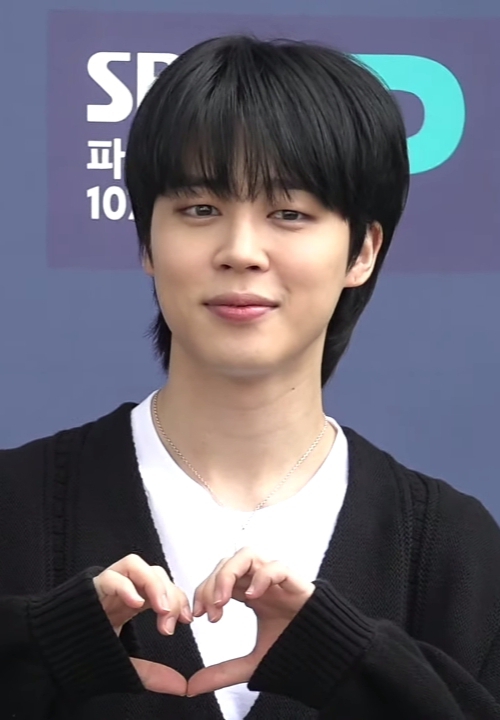
จีมิน

| name = จีมิน
| image = Jimin on the way to SBS Radio, 31 March 2023 (2).jpg
| caption = จีมินในเดือนมีนาคม 2023
| birth_name = พัก จี-มิน
| birth_place = เขตกึมจอง ปูซาน เกาหลีใต้
| education = Korean Arts High SchoolGlobal Cyber University
| awards = เครื่องอิสริยาภรณ์วัฒนธรรม (ประเทศเกาหลีใต้)|เครื่องอิสริยาภรณ์วัฒนธรรมฮวา-กวัน (2018)
| signature = Park Jimin Signature (BTS).svg
| module = Infobox musical artist|embed=yes
| genre = flatlist|
* เคป็อป
* ออลเทอร์นาทิฟอาร์แอนด์บี
| instrument = เสียงร้อง
| label = บิกฮิตมิวสิก|บิกฮิต
| years_active = 2013–ปัจจุบัน
| current_member_of = บีทีเอส (กลุ่มนักร้อง)|บีทีเอส

| module2 = Infobox Korean name|child=yes|headercolor=transparent
| rr = Bak Ji-min
| mr = Pak Chimin

พัก จี-มิน (; เกิด 13 ตุลาคม ค.ศ. 1995) เป็นที่รู้จักในชื่อ จีมิน เป็นนักร้อง นักเต้น และนักแต่งเพลงชาวเกาหลีใต้ เขาเดบิวต์ในฐานะสมาชิกบอยแบนด์เกาหลีใต้ บีทีเอส (กลุ่มนักร้อง)|บีทีเอส ในปี 2013 ภายใต้สังกัดบิกฮิตมิวสิก|บิกฮิตเอนเตอร์เทนเมนต์
จีมิน ได้ปล่อยผลงานเพลงเดี่ยว 3 เพลงภายใต้ชื่อบีทีเอส ได้แก่ "Lie" ในปี 2016 "Serendipity (BTS song)|Serendipity" ในปี 2017 และ "Filter" ในปี 2020 ทั้งหมดนี้ได้ติดชาร์ตในเซอร์เคิลดิจิทัลชาร์ตของเกาหลีใต้ เขาปล่อยเพลงเดี่ยวพร้อมกับเครดิตครั้งแรกของเขาเพลงดิจิทัลในชื่อ "Promise" ซึ่งเขาได้ร่วมเขียนในปี 2018 และเพลง "With You (Jimin song)|With You" ที่เขาได้ร่วมร้องกับฮา ซ็อง-อุนสำหรับเพลงประกอบละครเรื่อง "Our Blues|เวลาสีฟ้าหม่น" ทางช่องทีวีเอ็นในปี 2022 และอัลบั้มเดี่ยวที่เปิดตัวของเขา "Face (Jimin album)|Face" ในปี 2023 อัลบั้มเปิดตัวที่อันดับหนึ่งในเกาหลีใต้ ญี่ปุ่น และอันดับสองในสหรัฐอเมริกา ในขณะที่ซิงเกิลที่สอง "Like Crazy (song)|Like Crazy" เปิดตัวบนชาร์ตบิลบอร์ดฮอต 100|"บิลบอร์ด"ฮอต 100 เขาเป็นศิลปินเดี่ยวของเกาหลีที่ติดชาร์ตสูงสุดตลอดกาลใน บิลบอร์ด 200|"บิลบอร์ด" 200 และเป็นคนแรกที่ติดท็อปฮอต 100
== ประวัติ ==
พัคจีมิน ( เกาหลี :  박 지 민 ) เกิดเมื่อวันที่ 13 ตุลาคม 1995 ใน Geumjeong เขตปูซาน ประเทศประเทศเกาหลีใต้|เกาหลีใต้ ครอบครัวของเขาประกอบด้วย พ่อแม่และน้องชาย สมัยมัธยมต้นเขาเคยเรียนเต้น และเรียนรู้ทักษะการเต้นประเภทป๊อปปิ้ง(popping) และล็อกแดนซ์(Locking dance)
ในช่วงก่อนที่จะมาเป็นเด็กฝึกจีมินได้เรียนศิลปะร่วมสมัยที่ Busan High School of Arts และเป็นนักเรียนอันดับต้นๆในด้านการเต้นสมัยใหม่ (modern dance) หลังนั้นคุณครูของเขาจึงแนะนำให้เขาออดิชั่นกับ บิกฮิตเอนเตอร์เทนเมนต์|Big Hit Entertainment เมื่อผ่านการออดิชั่นในปี 2012 เขาจึงย้ายไปเรียนที่ Korean Arts High School และจบการศึกษาในปี 2014
จีมินเข้าร่วมเป็นสมาชิกในวง บีทีเอส (กลุ่มนักร้อง)|บีทีเอส ในมิถุนายน 2013 ในตำแหน่ง Vocal
== การศึกษา ==
ระดับประถม Hoedong Elementary School
ระดับมัธยมต้น Yunsan Middle School
ระดับมัธยมปลาย Korea Art School
ระดับปริญญาตรี Global Cyber ​​University สาขา Broadcasting & Entertainment
กำลังศึกษาระดับปริญญาโทที่ Hanyang Cyber ​​University สาขา Advertising Media
== ผลงานเพลง ==
=== สตูดิโออัลบั้ม ===
| class="wikitable plainrowheaders" style="text-align:center;"
|+ รายชื่อสตูดิโออัลบั้ม รายละเอียด ตำแหน่งชาร์ต และยอดขาย
! scope="col" rowspan="2" | ชื่อ
! scope="col" rowspan="2" | รายละเอียด
! scope="col" colspan="10" | ตำแหน่งชาร์ตสูงสุด
! scope="col" rowspan="2" | ยอดขาย
! scope="col" rowspan="2" | การรับรอง
|-
! scope="col" style="width:2.7em;font-size:90%;" | Circle Album Chart|KOR
! scope="col" style="width:2.7em;font-size:90%;" | Canadian Albums Chart|CAN
! scope="col" style="width:2.7em;font-size:90%;" | GfK Entertainment charts|GER
! scope="col" style="width:2.7em;font-size:90%;" | Federazione Industria Musicale Italiana|ITA
! scope="col" style="width:2.7em;font-size:90%;" | Oricon Albums Chart|JPN
! scope="col" style="width:2.7em;font-size:90%;" | Billboard Japan Hot Albums|JPNHot
! scope="col" style="width:2.7em;font-size:90%;" | Dutch Album Top 100|NLD
! scope="col" style="width:2.7em;font-size:90%;" | Official New Zealand Music Chart|NZ
! scope="col" style="width:2.7em;font-size:90%;" | Billboard 200|US
! scope="col" style="width:2.7em;font-size:90%;" | World Albums|USWorld
|-
! scope="row" | "Face (Jimin album)|Face"
|
* วางจำหน่าย: 24 มีนาคม 2023
* สังกัด: บิกฮิตมิวสิก
* รูปแบบ: ซีดี, ดิจิทัลดาวน์โหลด, สตรีมมิง
| 1 || 10 || 7 || 29 || 1 || 1 || 35 || 8 || 2 || 1
|
* เกาหลีใต้: 1,613,941Cumulative Circle Chart references for "Face" sales:
* (See #2 and #5)
* (See #32 and #61)
* ญี่ปุ่น: 247,641Cumulative Oricon references for "Face" sales:
* Physical:
*
*Digital:
*
*
*
*
*
* สหรัฐ: 196,000Cumulative "Billboard" references for "Face" US sales:
*
*
*
|
* Circle Chart#Certification|KMCA: Millionefn-ua|Regular edition
* KMCA: Platinumefn-ua|Weverse Albums edition
* Recording Industry Association of Japan|RIAJ: Platinum
|
=== ซิงเกิล ===
==== ในฐานะนักร้องนำ ====
| class="wikitable plainrowheaders" style="text-align:center;"
|+
! rowspan="2" | ชื่อ
! rowspan="2" | ปี
! colspan="10" | ตำแหน่งชาร์ตสูงสุด
! rowspan="2" style="width:10em;" | ยอดขาย
! rowspan="2" | อัลบั้ม
|-
! scope="col" style="width:2.7em;font-size:85%;" | Circle Digital Chart|KORLead singles on the Circle (formerly Gaon) Digital Chart:
*"With You":
*"Set Me Free Pt. 2":
*"Like Crazy":
! scope="col" style="width:2.7em;font-size:85%;" | ARIA Charts|AUSPeaks in Australia:
* "Set Me Free Pt. 2":
* "Like Crazy":
! scope="col" style="width:2.7em;font-size:85%;" | Canadian Hot 100|CANPeaks on the Canadian Hot 100:
* "Set Me Free Pt. 2":
* "Like Crazy":
! scope="col" style="width:2.7em;font-size:85%;" | Oricon#Charts|JPNDig.Lead singles on the Oricon Digital Singles Chart:
*"With You":
*"Promise" & "Christmas Love":
*"Set Me Free Pt.2":
*"Like Crazy":
! scope="col" style="width:2.7em;font-size:85%;" | Billboard Japan Hot 100|JPNHotLead singles on the "Billboard Japan" Hot 100:
*" Set Me Free Pt. 2":
*"Like Crazy":
! scope="col" style="width:2.7em;font-size:85%;" | Official New Zealand Music Chart|NZHotLead singles on the NZ Hot Singles Chart:
* "With You":
* "Set Me Free Pt. 2":
* "Like Crazy":
! scope="col" style="width:2.5em;font-size:90%;" | UK Singles Chart|UKLead singles on the UK Singles Chart:
*"Set Me Free Pt.2":
! scope="col" style="width:2.5em;font-size:90%;" | Billboard Hot 100|USLead singles on the "Billboard" Hot 100:
*" Set Me Free Pt. 2":
*"Like Crazy":
! scope="col" style="width:2.7em;font-size:85%;" | World Digital Song Sales|USWorldLead singles on the "Billboard" World Digital Song Sales chart:
*"Promise" and "Christmas Love":
*"Set Me Free Pt. 2":
*"Like Crazy":
! scope="col" style="width:2.7em;font-size:85%;" | Billboard Global 200|WWLead singles on the "Billboard" Global 200:
*"With You":
*"Set Me Free Pt. 2":
*"Like Crazy":
|-
! scope="row" | "Promise" (약속)
| 2018
| — || — || — || 2 || — || — || — || —efn-ua|name=P&CL|"Promise" & "Christmas Love" did not enter the "Billboard" Hot 100, but debuted at numbers 18 and 34 respectively on the Digital Songs chart. || 2 || —
|
* ญี่ปุ่น: 8,184
| rowspan="2"
|-
! scope="row" | "Christmas Love"
| 2020
| — || — || — || 4 || — || — || — || — || 3 || —
|
* ญี่ปุ่น: 7,158
|-
! scope="row" | "With You (Jimin and Ha Sung-woon song)|With You"
| 2022
| 15 || — || — || 7 || — || 13 || — || —efn-ua|"With You" did not enter the "Billboard" Hot 100 but debuted at number one on the Digital Songs chart. || — || 19
|
* ญี่ปุ่น: 8,553Oricon Digital Singles Chart references for "With You" sales:
*
*
* สหรัฐ: 9,800
* WW: 39,400
| "Our Blues#Original soundtrack|Our Blues OST"
|-
! scope="row" | "Set Me Free Pt. 2"
| rowspan="2" | 2023
| 24 || 71 || 45 || 1 || 59 || 4 || 30 || 30 || 1 || 8
|
* ญี่ปุ่น: 9,102Oricon references for "Set Me Free Pt. 2" sales:
*
*
* สหรัฐ: 63,000
* WW: 42,000
| rowspan="2" | "Face"
|-
! scope="row" | "Like Crazy (song)|Like Crazy"
| 8 || 23 || 21 || 9 || 43 || 5 || 8 || 1 || 1 || 2
|
* ญี่ปุ่น: 3,308
* สหรัฐ: 254,000efn-ua|song downloads and CD singles combined
* WW: 86,000
|-
| colspan="15" |
|
==== ในฐานะนักร้องรับเชิญ ====
| class="wikitable plainrowheaders" style="text-align:center;"
|+
! rowspan="2" | ชื่อ
! rowspan="2" | ปี
! colspan="10" | ตำแหน่งชาร์ตสูงสุด
! rowspan="2" style="width:10em;" | ยอดขาย
! rowspan="2" | อัลบั้ม
|-
! scope="col" style="width:2.7em;font-size:85%;" | Circle Digital Chart|KORFeatured singles on the Circle (formerly Gaon) Digital Chart:
*"Vibe":
! scope="col" style="width:2.7em;font-size:85%;" | South Korea Songs|KORBillb.Featured singles on "Billboard"s South Korea Songs chart:
*"Vibe":
! scope="col" style="width:2.7em;font-size:85%;" | Aria Charts|AUSFeatured singles on the Aria Top 50 Singles chart:
*"Vibe":
! scope="col" style="width:2.7em;font-size:85%;" | Canadian Hot 100|CANFeatured singles on the Canadian Hot 100:
* "Vibe":
! scope="col" style="width:2.7em;font-size:85%;" | Billboard Japan Hot 100|JPNHotFeatured singles on the "Billboard Japan" Hot 100:
*"Vibe":
! scope="col" style="width:2.7em;font-size:85%;" | Official New Zealand Music Chart|NZHotFeatured singles on the NZ Hot Singles Chart:
* "Vibe":
! scope="col" style="width:2.5em;font-size:90%;" | UK Singles Chart|UKFeatured singles on the UK Singles Chart:
*"Vibe":
! scope="col" style="width:2.7em;font-size:85%;" | Billboard Hot 100|USFeatured singles on the "Billboard" Hot 100:
* "Vibe":
! scope="col" style="width:2.7em;font-size:85%;" | World Digital Song Sales|USWorldFeatured singles on the World Digital Song Sales chart:
*"Vibe":
! scope="col" style="width:2.7em;font-size:85%;" | Billboard Global 200|WWFeatured singles on the "Billboard" Global 200:
* "Vibe":
|-
! scope="row" | Vibe (Taeyang song)|Vibe"
| rowspan="2" | 2023
| 5 || 4 || 48 || 59 || 32 || 8 || 96 || 76 || 1 || 12
|
* ญี่ปุ่น: 12,010Oricon digital sales references for "Vibe":
*
*
* สหรัฐ: 20,000
* WW: 22,000
| "ดาวน์ทูเอิร์ธ"
|-
|-
! scope="row" | "Angel Pt. 1"
| — || — || — || — || — || — || — || — || — || —
|
| "Fast X Soundtrack"
|
=== เพลงอื่น ๆ ที่ติดชาร์ต ===
| class="wikitable plainrowheaders" style="text-align:center;"
|+
! rowspan="2" | ชื่อ
! rowspan="2" | ปี
! colspan="10" | ตำแหน่งชาร์ตสูงสุด
! rowspan="2" style="width:10em;" | ยอดขาย
! rowspan="2" | อัลบั้ม
|-
! scope="col" style="width:2.7em;font-size:85%;" | Circle Digital Chart|KOROther charted songs on the Circle (formerly Gaon) Digital Chart:
*"Lie":
*"Intro: Serendipity":
*"Serendipity" (Full length edition):
* "Filter":
* Songs from "Face" except noted:
* "Face-Off":
! scope="col" style="width:2.7em;font-size:85%;" | K-pop Hot 100|KORHotOther charted songs on the K-pop Hot 100:
*"Intro: Serendipity":
*"Serendipity" (Full length edition):
*"Filter":
! scope="col" style="width:2.7em;font-size:85%;" | Canadian Hot 100|CAN
! scope="col" style="width:2.7em;font-size:85%;" | Association of Hungarian Record Companies|HUNOther charted songs in Hungary:
*"Serendipity":
*"Filter":
! scope="col" style="width:2.7em;font-size:85%;" | Oricon#Charts|JPNDig.Other charted songs in Japan:
*"Like Crazy" (Deep House Remix & English version):
*"Face-Off", "Alone" & "Like Crazy" (UK Garage Remix):
*"Interlude: Dive":
! scope="col" style="width:2.7em;font-size:85%;" | Official New Zealand Music Chart|NZHotOther charted songs on the NZ Hot Singles Chart:
* "Filter":
* "Face-Off" and "Alone":
! scope="col" style="width:2.7em;font-size:85%;" | Scottish Singles and Albums Charts|SCOOther charted songs on the Scottish Singles Chart:
*"Serendipity":
*"Filter":
! scope="col" style="width:2.5em;font-size:90%;" | UK Singles Chart|UKOther charted songs on the UK Singles Chart:
*"Filter": cite web|title=BTS Full Official Chart History|publisher=Official Charts Company
! scope="col" style="width:2.5em;font-size:90%;" | Billboard Hot 100|USOther charted songs on the "Billboard" Hot 100:
*"Filter":
! scope="col" style="width:2.7em;font-size:85%;" | World Digital Song Sales|USWorldOther charted songs on the US World Digital Songs chart:
*"Lie":
*"Intro: Serendipity":
*"Serendipity" (Full length edition):
*"Filter":
*"Face-Off" and "Alone":
|-
! scope="row" | "Lie"efn|group=upper-alpha|name=solo1|released under BTS but is a solo track performed by Jimin
| 2016
| 19 || — || — || — || — || — || — || — || — || 2
|
* เกาหลีใต้: 114,691
| "Wings (BTS album)|Wings"
|-
! scope="row" | "Serendipity (BTS song)|Intro: Serendipity"
| 2017
| 18 || 7 || — || — || — || —efn|group=upper-alpha|"Serendipity" did not enter the NZ Singles or Hot Singles Charts, but debuted at number eight on the component Heatseekers chart. || — || — || — || 2
|
* เกาหลีใต้: 114,128
| "Love Yourself: Her"
|-
! scope="row" | "Serendipity (BTS song)|Serendipity" (Full length edition)efn|group=upper-alpha|extended version of the intro by Jimin; credited as just "Serendipity" on some charts and "Serendipity" (Full length edition) on others
| 2019
| 77 || 9 || —efn-ua|"Serendipity" (Full length edition) did not enter the Canadian Hot 100, but debuted at number 39 on the Canadian Digital Song Sales chart. || 19 || — || — || 78 || —efn|group=upper-alpha|"Serendipity" did not enter the UK Singles Chart, but debuted at number 64 on the component Downloads Chart. || —efn-ua|"Serendipity" (Full length edition) did not enter the Billboard Hot 100|"Billboard" Hot 100, but debuted at number 29 on the Digital Songs chart. || 5
|
* สหรัฐ: 10,000
| "เลิฟยัวร์เซลฟ์: แอนเซอร์"
|-
! scope="row" | "Filter"
| 2020
| 15 || 9 || 88 || 6 || — || 10 || 46 || 100 || 87 || 1
|
* สหรัฐ: 17,000
| "Map of the Soul: 7"
|-
! scope="row" | "Face-Off"
| rowspan="6" | 2023
| 64 || rowspan="6" || — || — || 34 || 25 || rowspan="6" || —efn-ua|"Face-Off" did not enter the UK Singles Chart, but debuted at number 52 on the component Downloads Chart. || —efn-ua|"Face-Off" did not enter the "Billboard" Hot 100, but debuted at number eight on the Digital Songs chart. || 4
|
* ญี่ปุ่น: 1,616
| rowspan="4" | "Face"
|-
! scope="row" | "Interlude: Dive"
| 136 || — || — || 44 || — || — || — || —
|
* ญี่ปุ่น: 1,326
|-
! scope="row" | "Alone"
| 112 || — || — || 37 || 33 || — || — || 5
|
* ญี่ปุ่น: 1,454
|-
! scope="row" | "Like Crazy" (English version)
| 156 || rowspan="3" | —efn-ua|name=crazy|"Billboard" combined all additional versions of the song under the original release for charting. See "Like Crazy"s entry in the As lead artist table above. || — || 30 || — || — || rowspan="3" | — || rowspan="3" | —
|
* ญี่ปุ่น: 1,699
|-
! scope="row" | "Like Crazy" (Deep House Remix)
| — || — || 29 || — || —
|
* ญี่ปุ่น: 1,725
| rowspan="2"
|-
! scope="row" | "Like Crazy" (UK Garage Remix)
| — || — || 38 || — || —
|
* ญี่ปุ่น: 1,439
|-
| colspan="14" |
|
=== เพลงอื่นๆ ===
| class="wikitable plainrowheaders" style="text-align:center;"
|-
! scope="col" | ชื่อ
! scope="col" | ปี
! scope="col" | รูปแบบ
! scope="col" | หมายเหตุ
! scope="col" | อ้างอิง
|-
! scope="row" |"95 Graduation" โดย จีมิน & วี (นักร้อง)|วี
| rowspan="2" | 2014
| rowspan="5" | Music download|ดิจิทัลดาวน์โหลด, streaming media|สตรีมมิง
| เพลงจบการศึกษาสำหรับสมาชิกบีทีเอสสองคน
| style="text-align:center;" |
|-
! scope="row" | "Christmas Day" โดย จีมิน & จ็องกุก
| คัฟเวอร์เพลง Mistletoe (Justin Bieber song)|"Mistletoe" โดย จัสติน บีเบอร์ จากประเทศเกาหลี
| style="text-align:center;" |
|-
! scope="row" | "We Don't Talk Anymore Pt.2" โดย จีมิน & จ็องกุก
| rowspan="1" |2017
| คัฟเวอร์เพลง "We Don't Talk Anymore (Charlie Puth song)|We Don't Talk Anymore" โดย ชาร์ลี พูท และ เซลีนา โกเมซ
| style="text-align:center;" |
|
=== เครดิตการผลิต ===
เครดิตเพลงทั้งหมดดัดแปลงมาจากฐานข้อมูลของสมาคมลิขสิทธิ์เพลงเกาหลี เว้นแต่จะระบุไว้เป็นอย่างอื่น
| class="wikitable sortable plainrowheaders" style="text-align:center;"
! scope="col" | เพลง
! scope="col" | ศิลปิน
! scope="col" | อัลบั้ม
! scope="col" | ปี
|-
! scope="row" | "Alone"
| จีมิน
| "Face (Jimin album)|Face"
| 2023
|-
! scope="row" | "Boyz with Fun"
| บีทีเอส (กลุ่มนักร้อง)|บีทีเอส
| "The Most Beautiful Moment in Life, Part 1"
| 2015
|-
! scope="row" | "Christmas Day"
| จีมิน และ จ็องกุก
|
| 2014
|-
! scope="row" | "Christmas Love"
| จีมิน
|
| 2020
|-
! scope="row" | "Dis-ease"
| บีทีเอส (กลุ่มนักร้อง)|บีทีเอส
| "Be (BTS album)|Be"
| 2020
|-
! scope="row" | "Face-off"
| จีมิน
| "Face (Jimin album)|Face"
| 2023
|-
! scope="row" | "Friends"
| บีทีเอส (กลุ่มนักร้อง)|บีทีเอส
| "Map of the Soul: 7"
| 2020
|-
! scope="row" | "In the Soop"
| บีทีเอส (กลุ่มนักร้อง)|บีทีเอส
|
| 2020
|-
! scope="row" | "Letter"
| จีมิน
| "Face (Jimin album)|Face"
| 2023
|-
! scope="row" | "Lie"
| บีทีเอส (กลุ่มนักร้อง)|บีทีเอส
| "Wings (BTS album)|Wings"
| 2016
|-
! scope="row" | "Like Crazy (song)|Like Crazy"
| จีมิน
| "Face (Jimin album)|Face"
| 2023
|-
! scope="row" | "Outro: Circle Room Cypher"
| บีทีเอส (กลุ่มนักร้อง)|บีทีเอส
| "2 Cool 4 Skool"
| 2013
|-
! scope="row" | "Promise"
| จีมิน
|
| 2018
|-
! scope="row" | "Set Me Free Pt. 2"
| จีมิน
| "Face (Jimin album)|Face"
| 2023
|-
! scope="row" | "Vibe (Taeyang song)|Vibe"
| แทยัง ร่วมกับ จีมิน
| "ดาวน์ทูเอิร์ธ"
| 2023
|
== Filmography ==
เพิ่มเติม: ผลงานวิดีโอของบีทีเอส
=== Trailers และ short films ===
=== บทบาทพิธีกร ===
==อ้างอิง==
หมวดหมู่:นักร้องป็อปเกาหลีใต้
หมวดหมู่:สมาชิกของบีทีเอส
หมวดหมู่:ไอดอลชายชาวเกาหลีใต้
หมวดหมู่:ศิลปินสังกัดไฮบ์คอร์ปอเรชัน